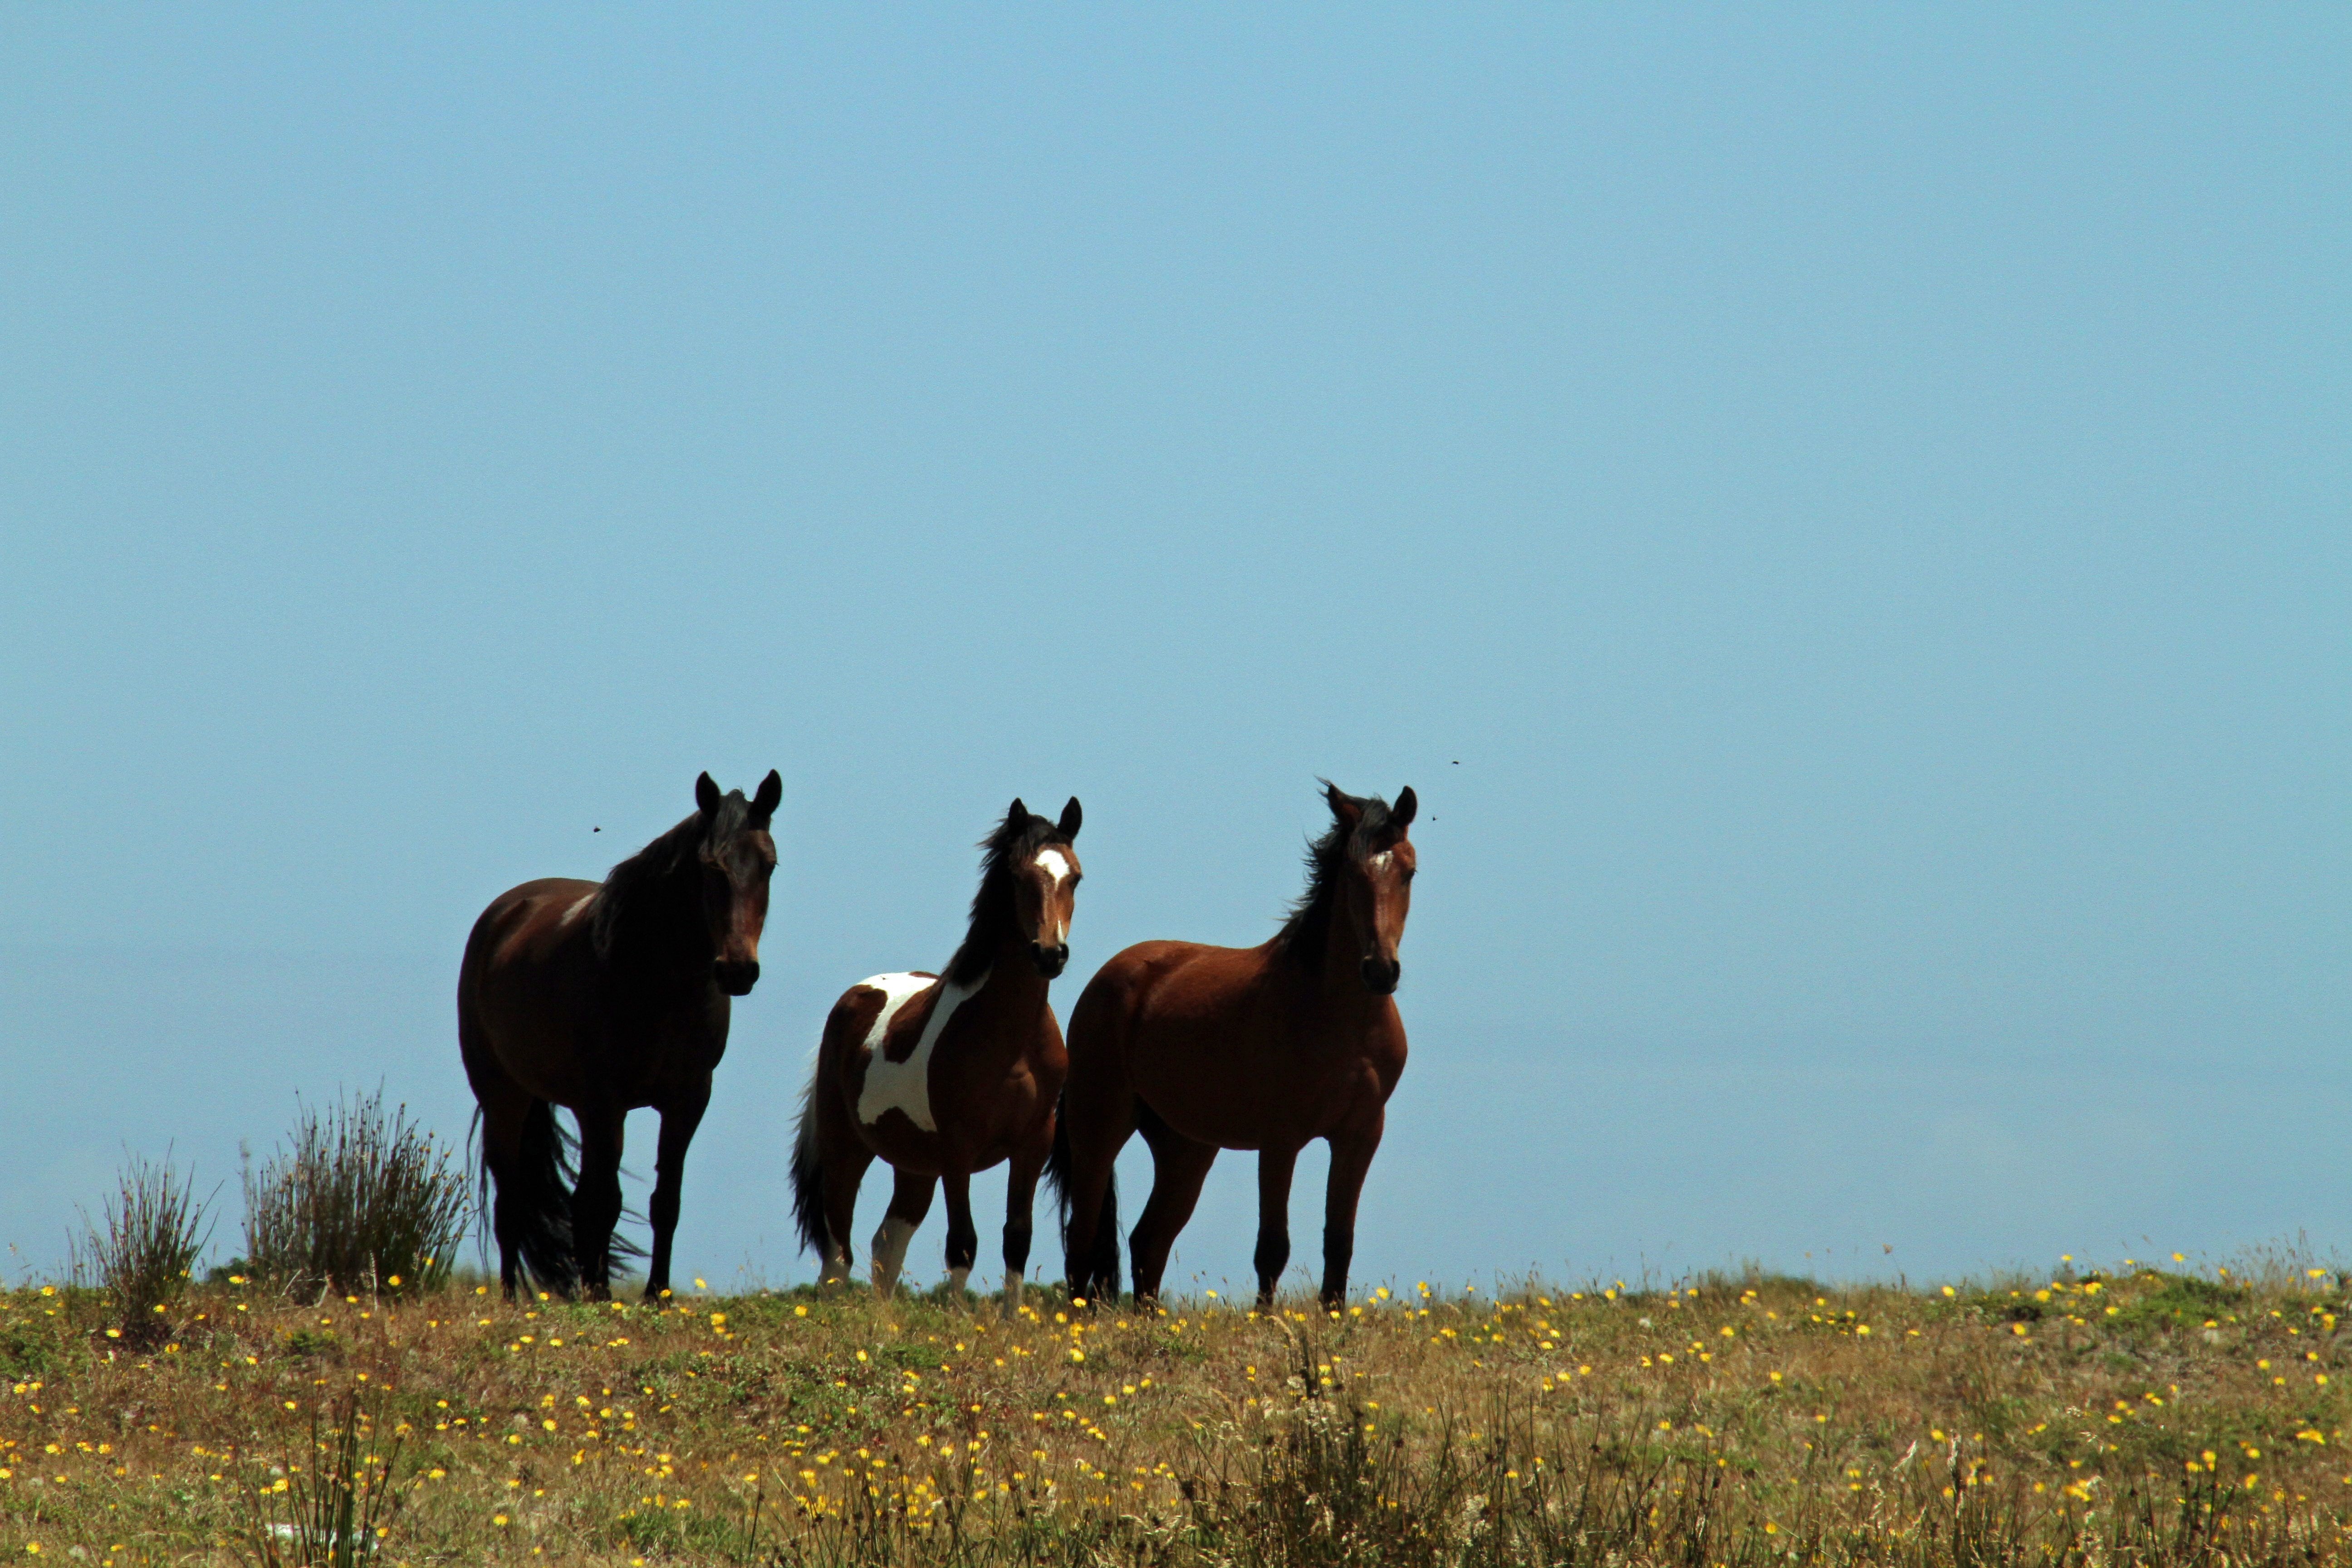
meadow, prairie, wildlife, wild, rural, herd, pasture, grazing, island, mammal, tourism, fauna, savanna, plain, chile, horses, grassland, vertebrate, mare, south america, ecosystem, chiloe, steppe, chilean, camel like mammal, horse like mammal, mustang horse